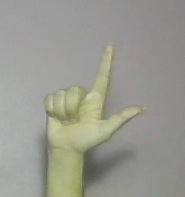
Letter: laam